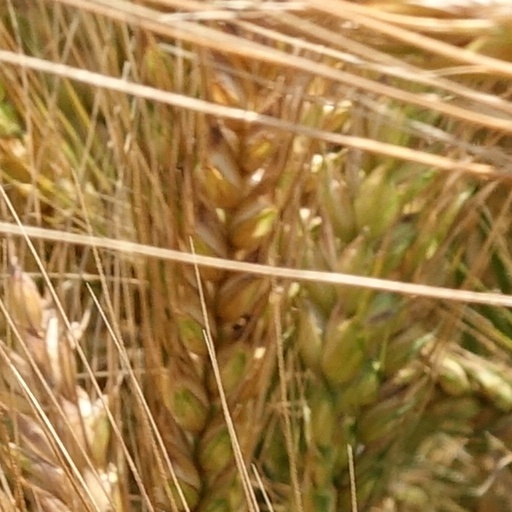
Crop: wheat